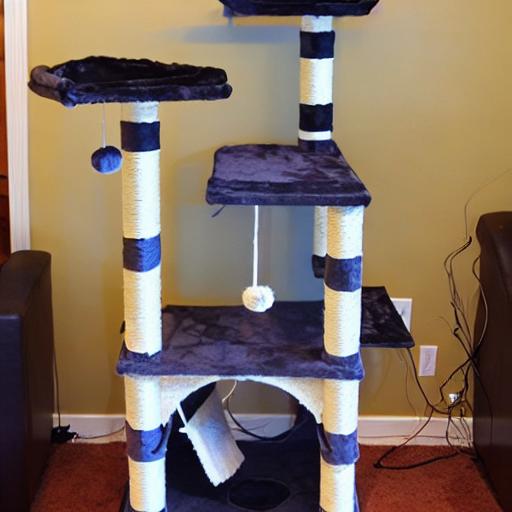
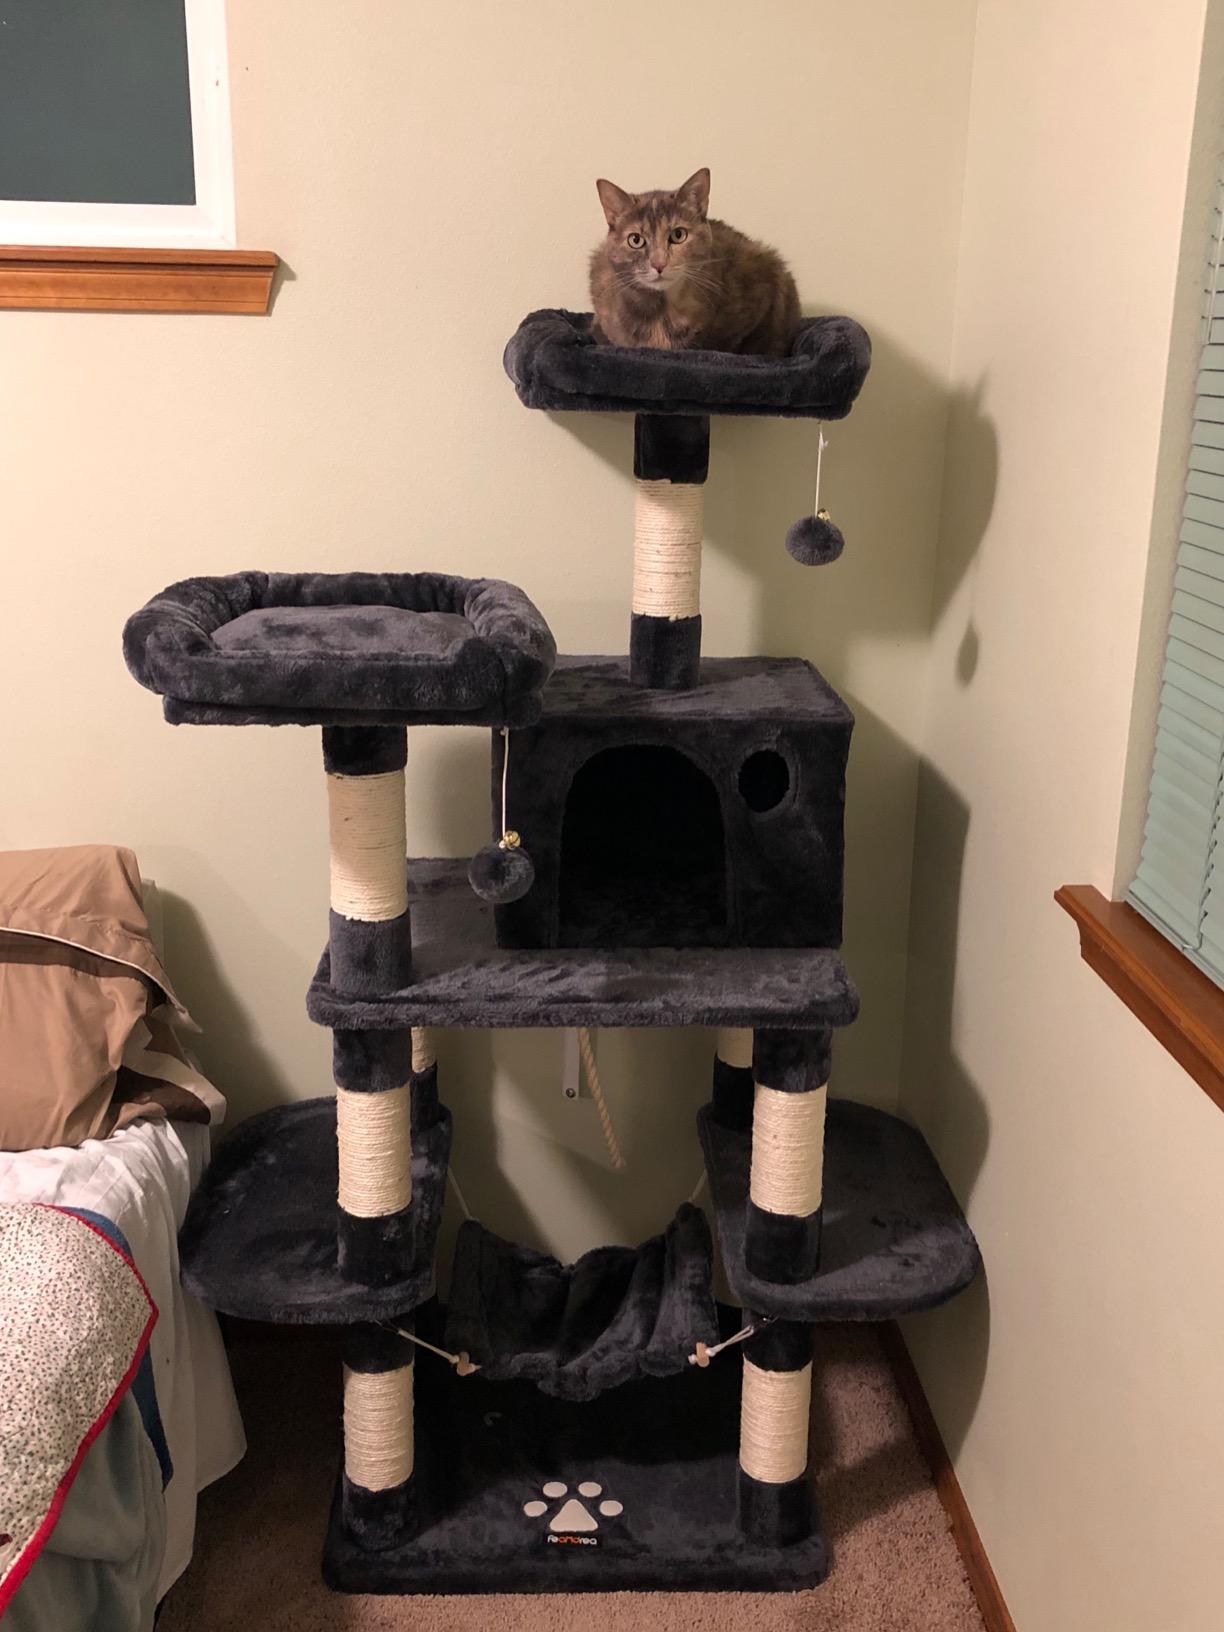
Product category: items_cat tree
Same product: no